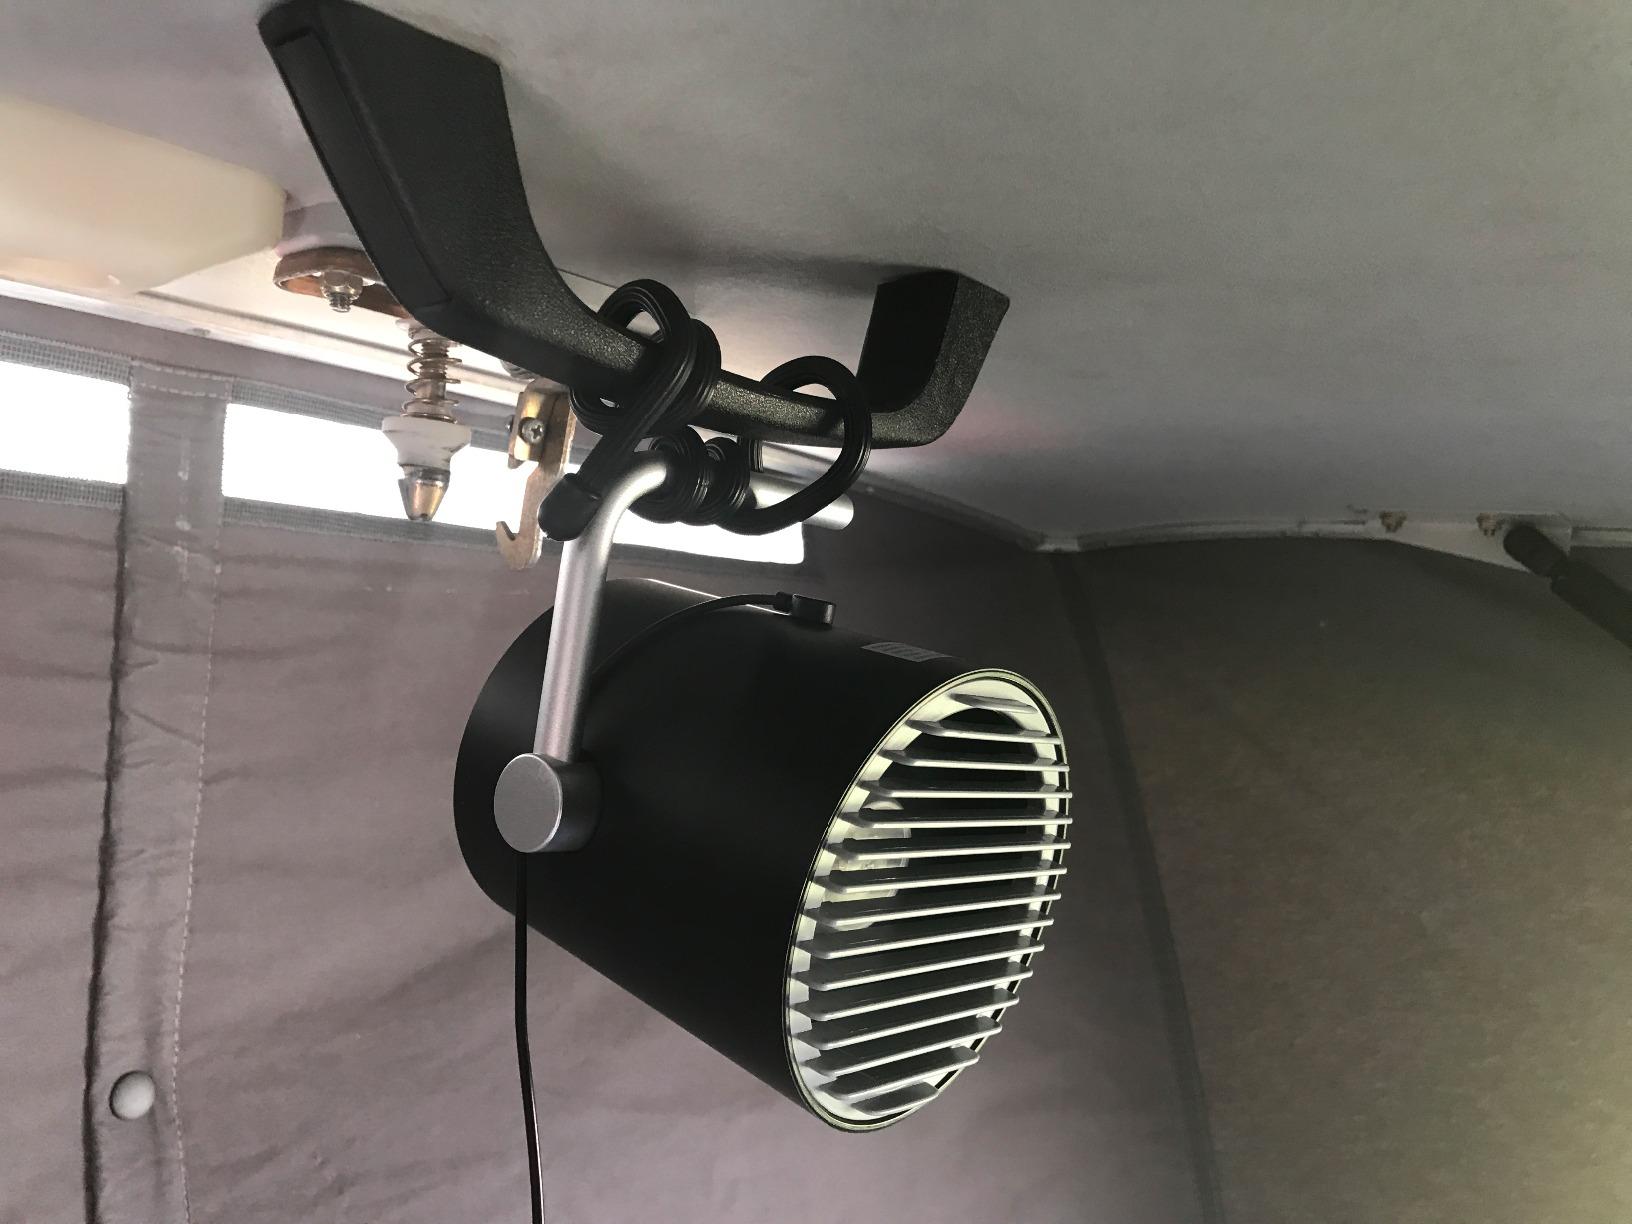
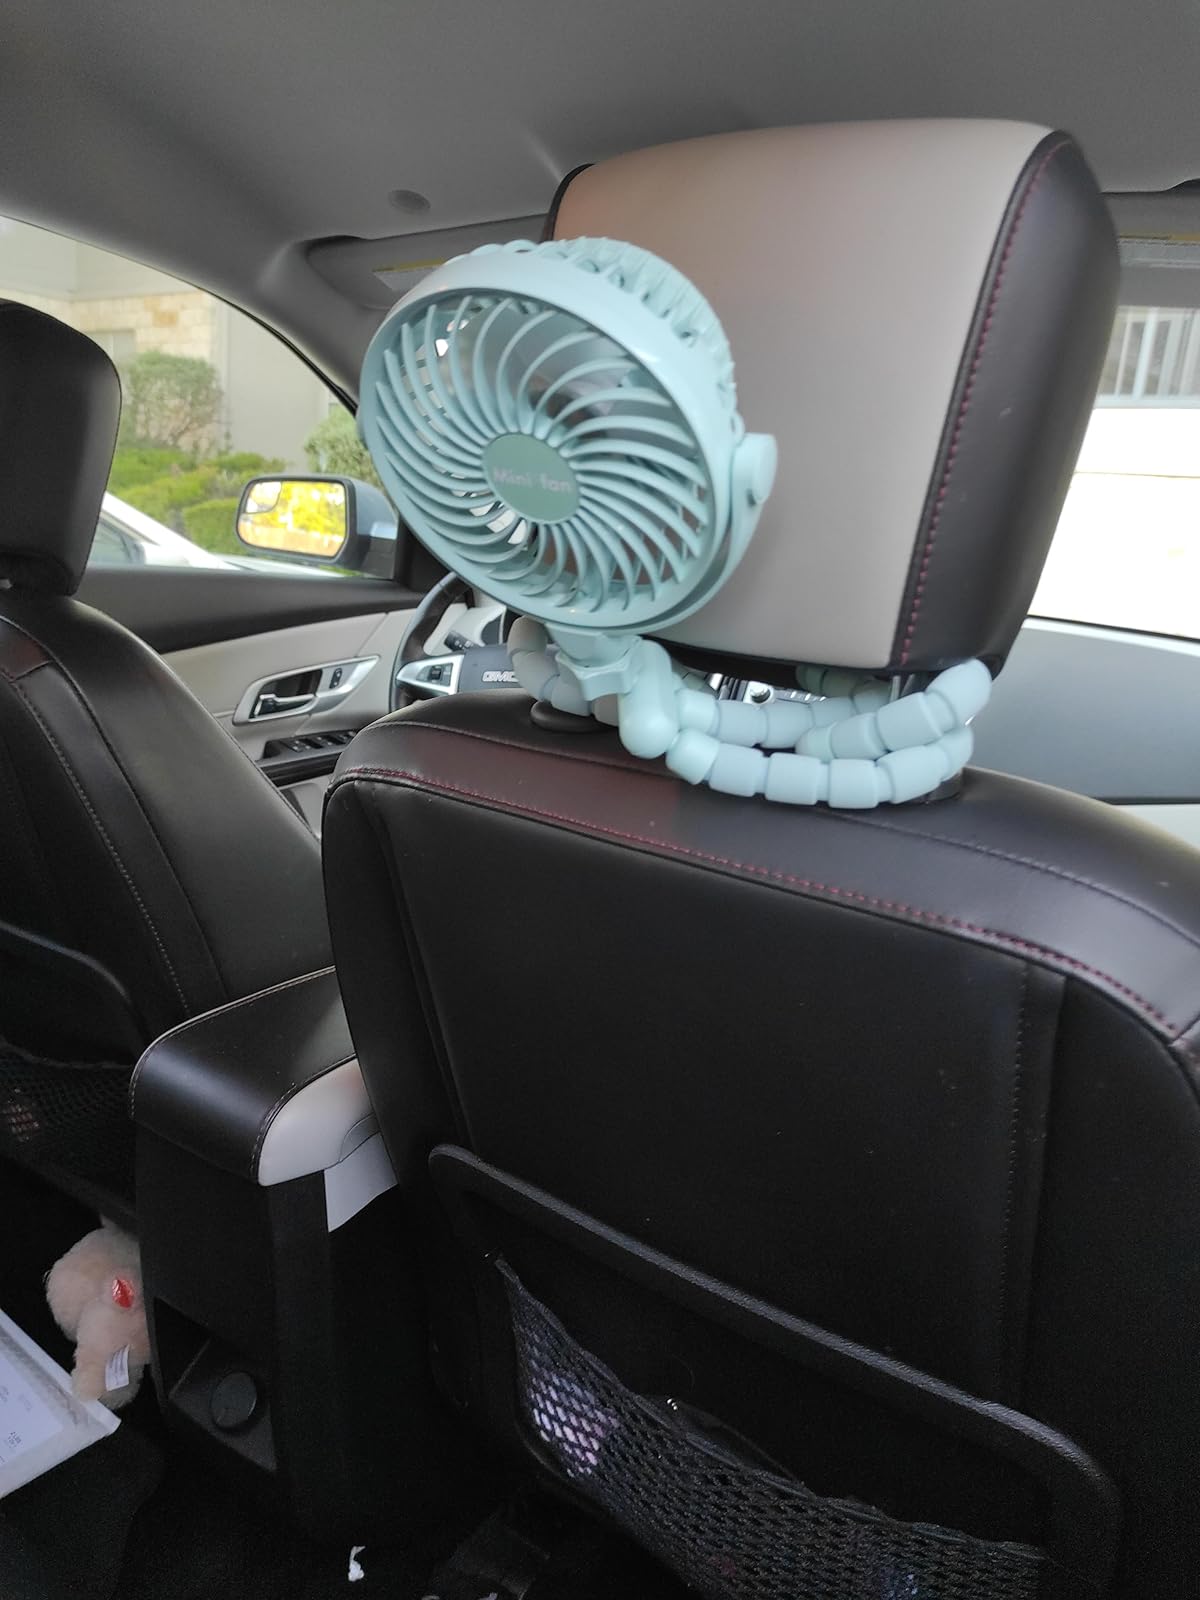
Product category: fan
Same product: no